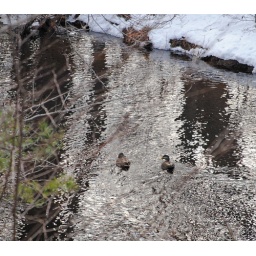
Taking pictures of the Taunton River I spotted these two ducks paddling around